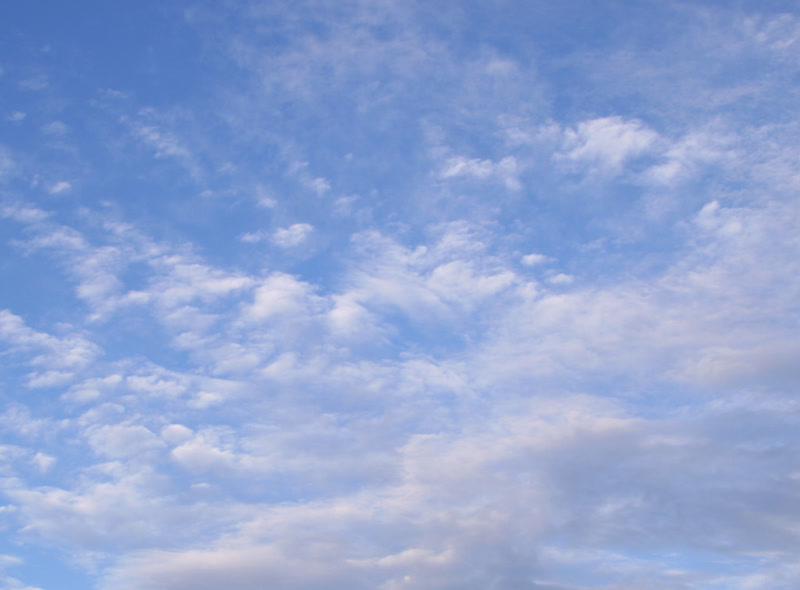
Cloud type: Cirrocumulus